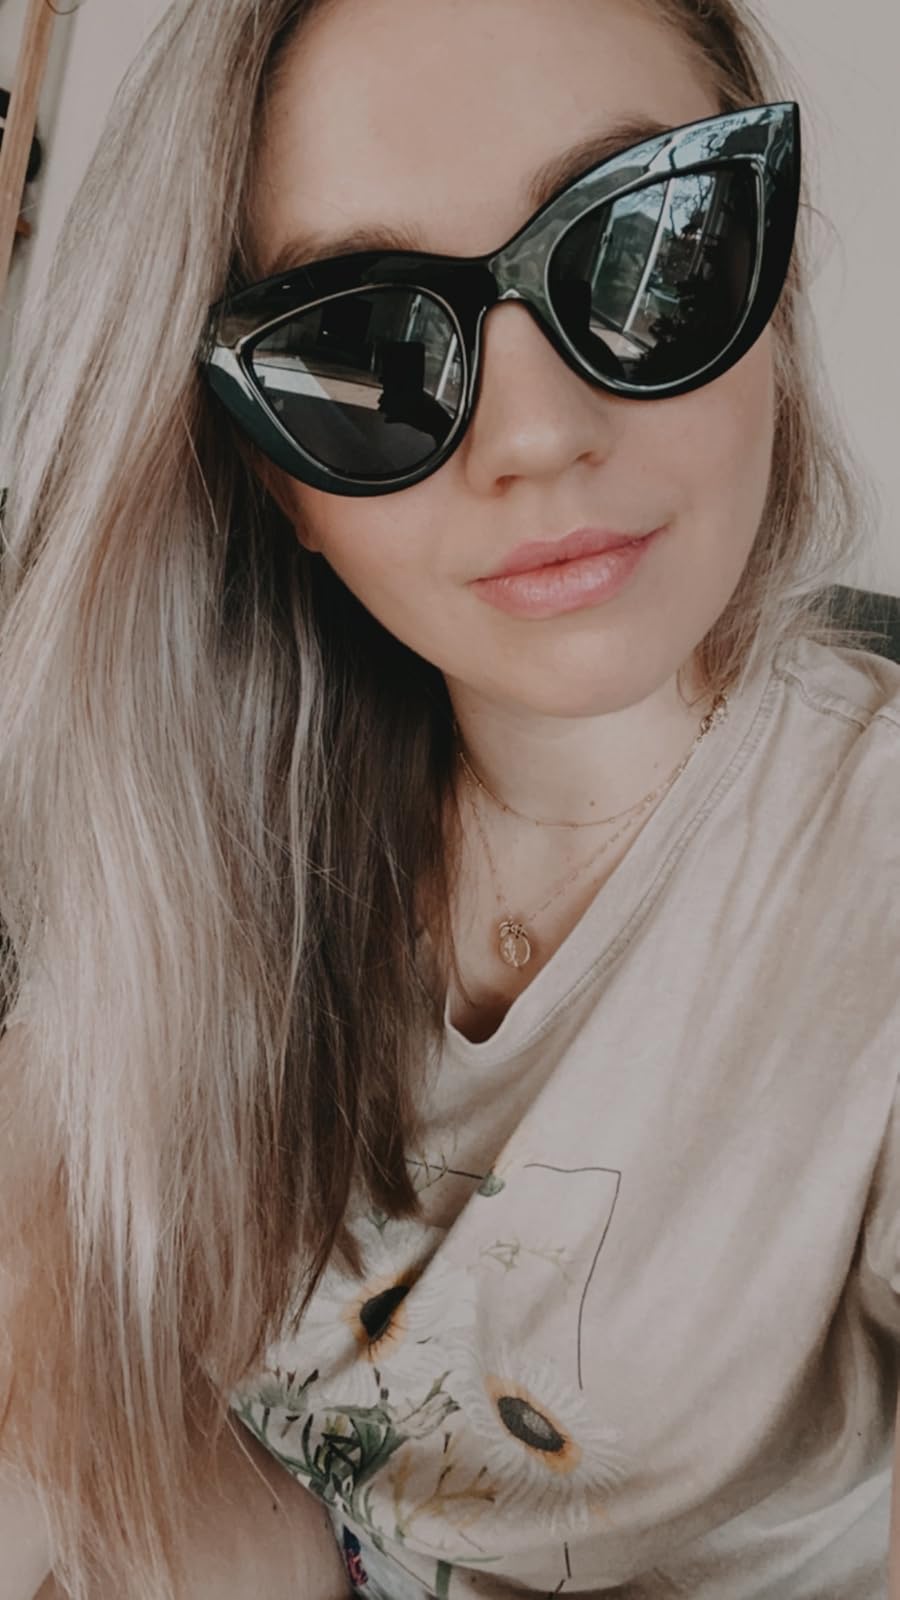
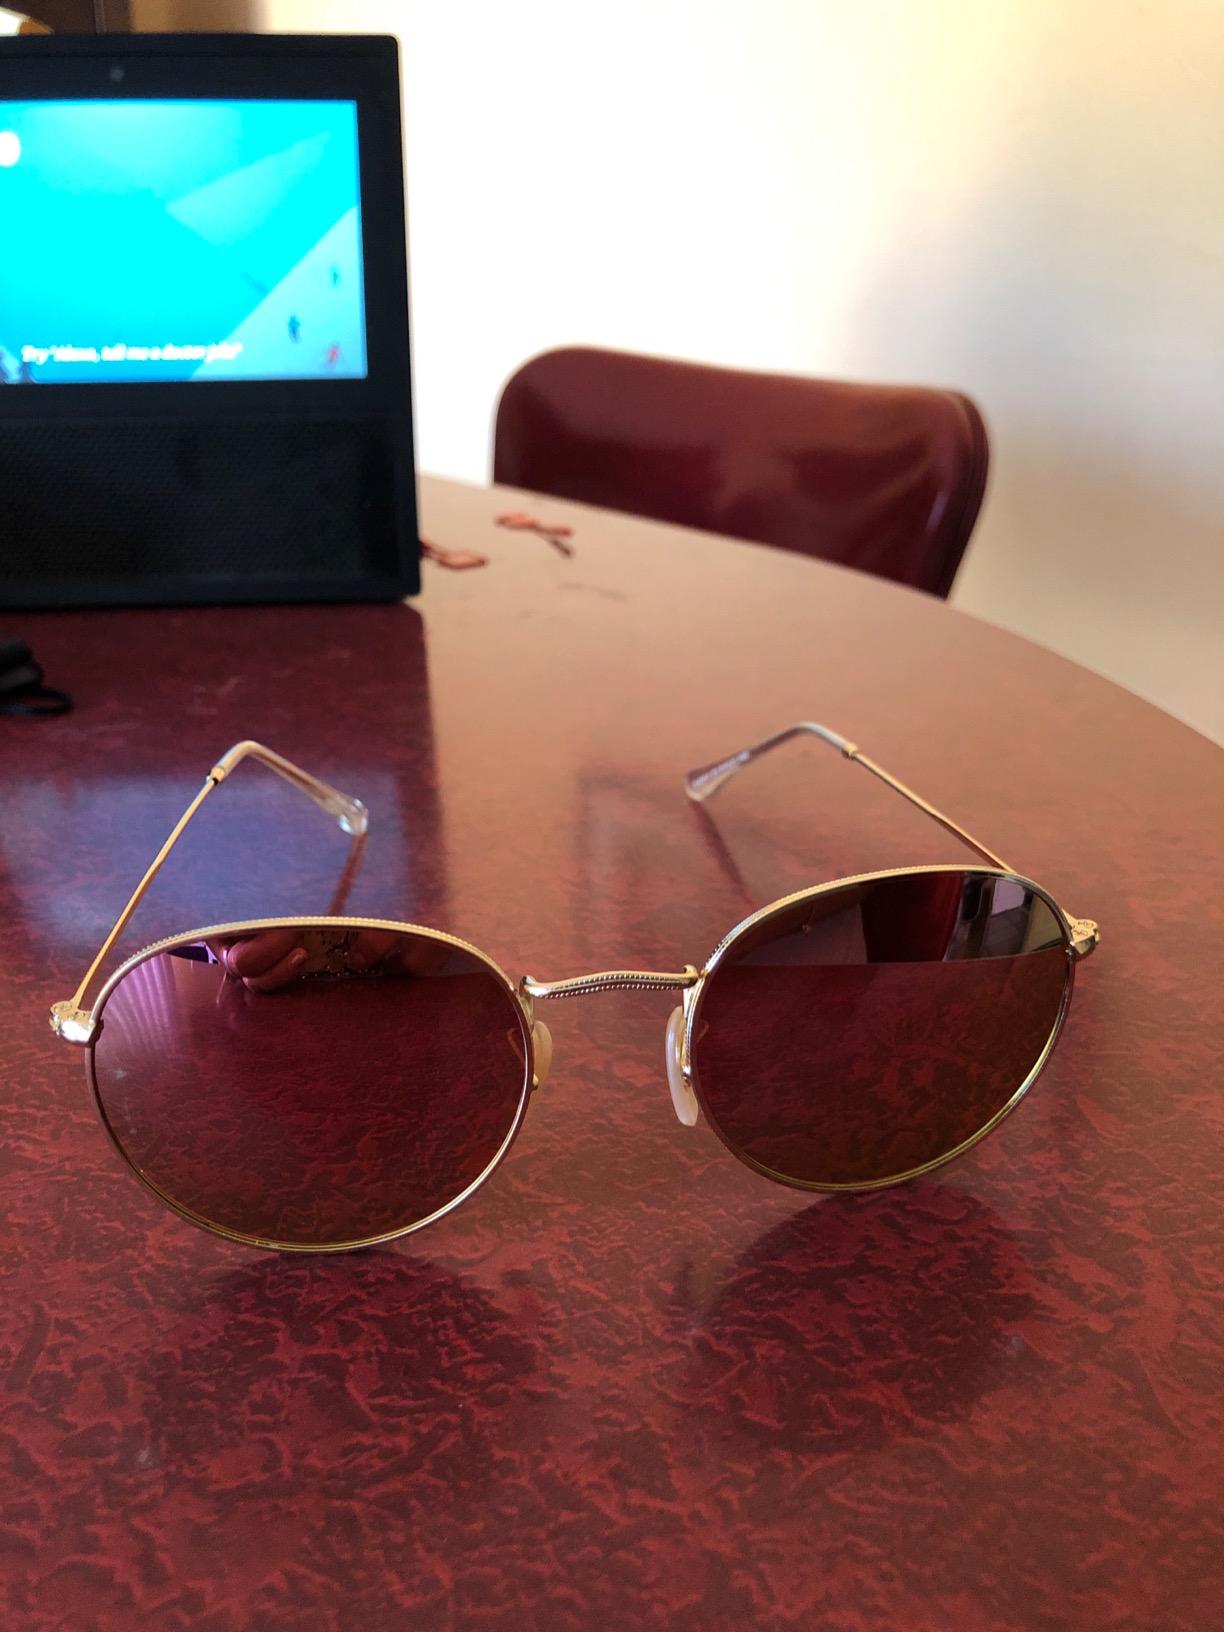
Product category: accessories_sunglasses
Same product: no